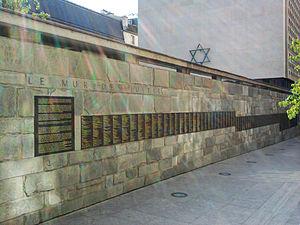
Le mur des Justes, allée des Justes à Paris, avec les noms des Justes parmi les nations français.
Suzanne Babut, née le 22 février 1887 à Montpellier et morte le 28 février 1978 à Nîmes, est une résistante française protestante lors de la Seconde Guerre mondiale. Elle reçoit le titre de Juste parmi les nations le 22 juin 1976 pour ses actions de résistance.
« Juste parmi les nations » est une expression du judaïsme tirée du Talmud.
L’allée des Justes-parmi-les-Nations est située dans le quartier du Marais.
Le Mémorial de la Shoah est un lieu de mémoire du génocide des Juifs. Ce mémorial est situé à Paris en France. Il réunit dans un même lieu :
Marius et Marguerite Bouchard, nés dans les années 1890 et morts à l’âge de 77 ans et de 83 ans sont des agriculteurs gersois. Ils habitent la petite commune de Lombez dans le Gers département de la région Occitanie avec leurs 6 enfants lorsqu'ils rencontrent la famille Alter-Schiffman.